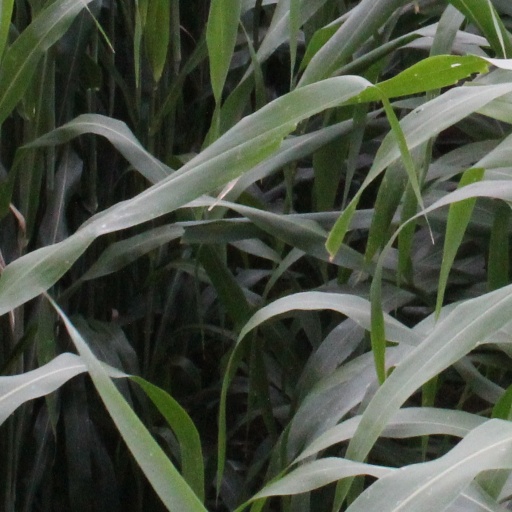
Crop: sorghum